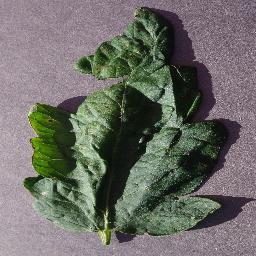
Label: Tomato___Target_Spot